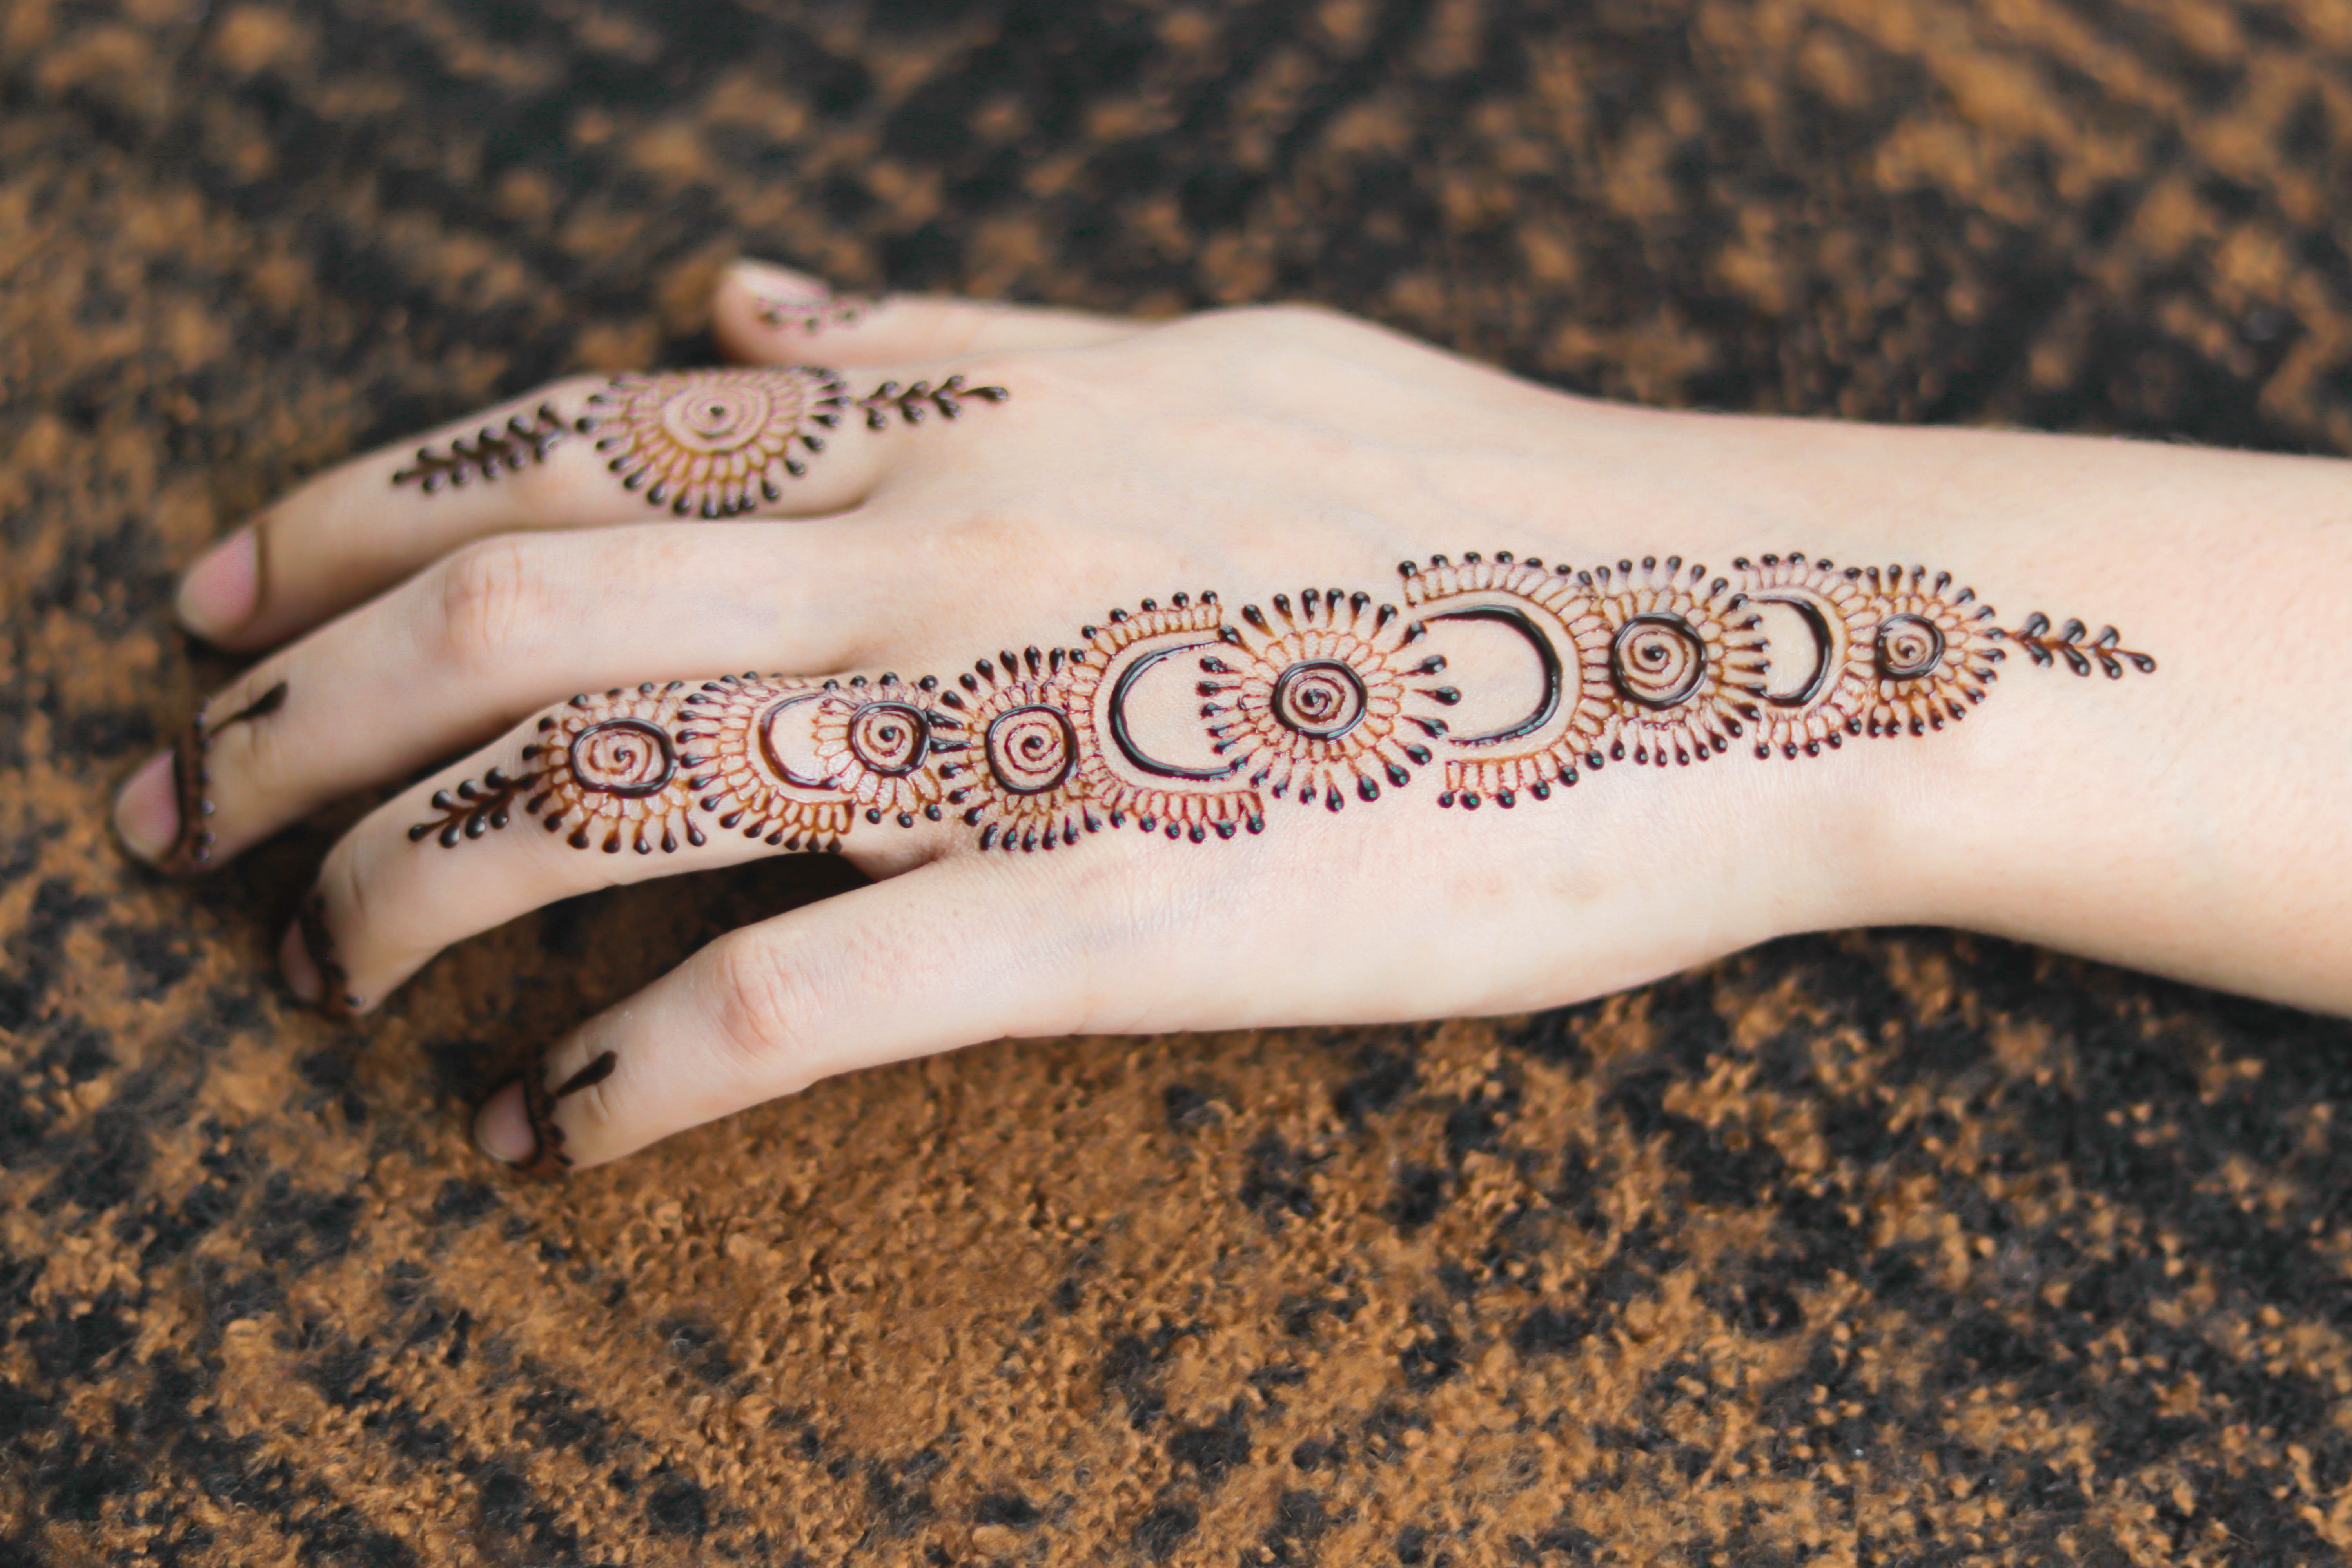
art, mehndi, pattern, wrist, hand, finger, nail, skin, henna, design, bandage, joint, temporary tattoo, close up, artwork, flesh, thumb